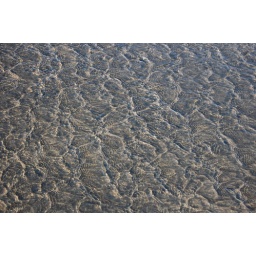
the sand under water